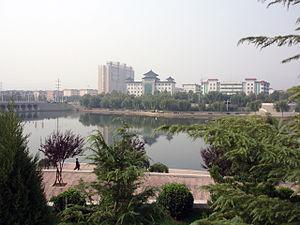
Luquan est une ville de la province du Hebei en Chine. C'est une ville-district placée sous la juridiction de la ville-préfecture de Shijiazhuang.